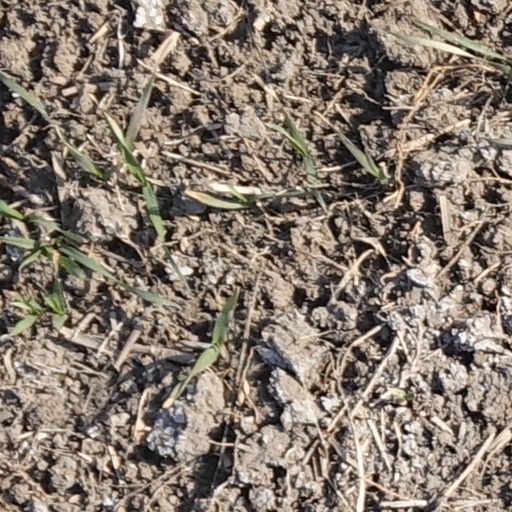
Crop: wheat